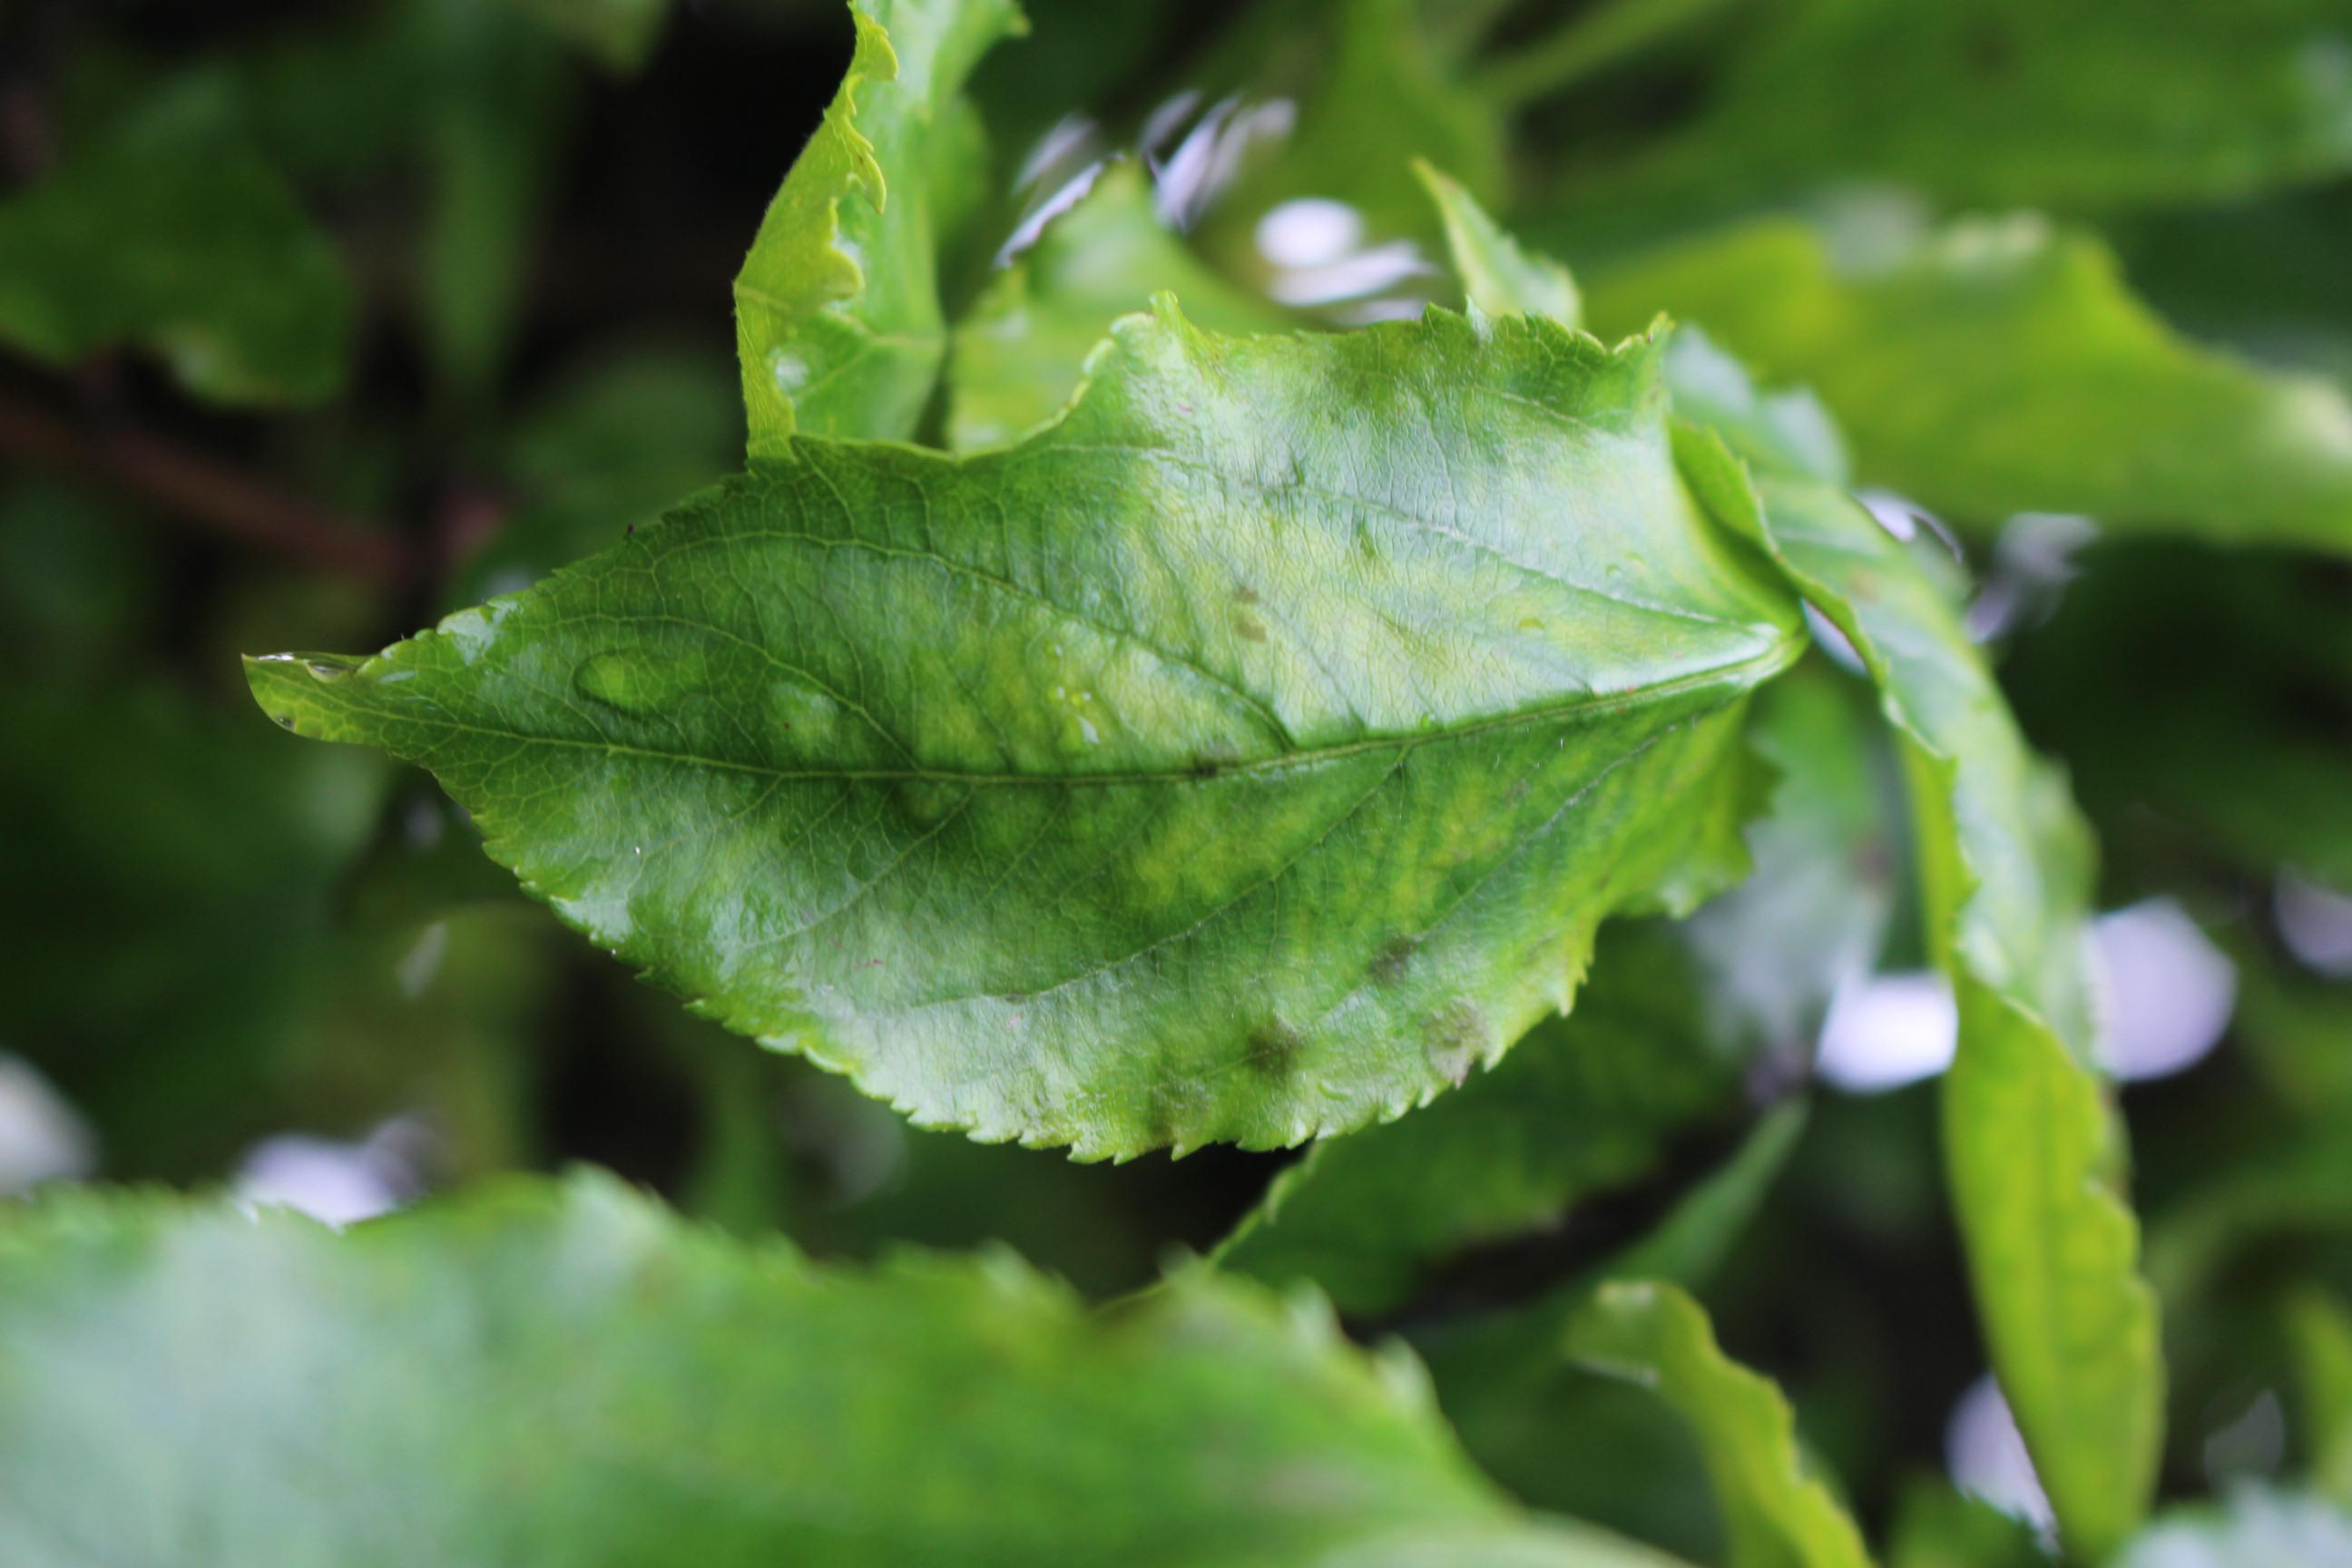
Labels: rust